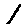
Label: 1